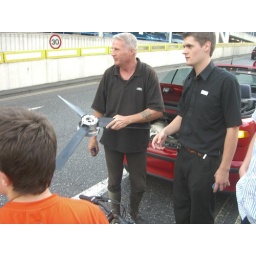
This propellor fell from the sky nearly hitting this guy in his convertible